Iraj Pezeshkzad

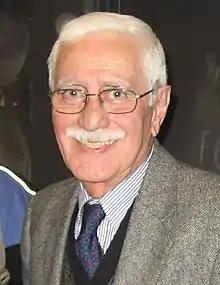
Pezeshkzad in 2008

Iraj Pezeshkzad ("Iraj Pezeškzâd"; 29 January 1927 – 12 January 2022) was an Iranian writer and author of the famous Persian novel "Dā'i Jān Napoleon" ("Dear Uncle Napoleon", translated as "My Uncle Napoleon") published in the early 1970s.